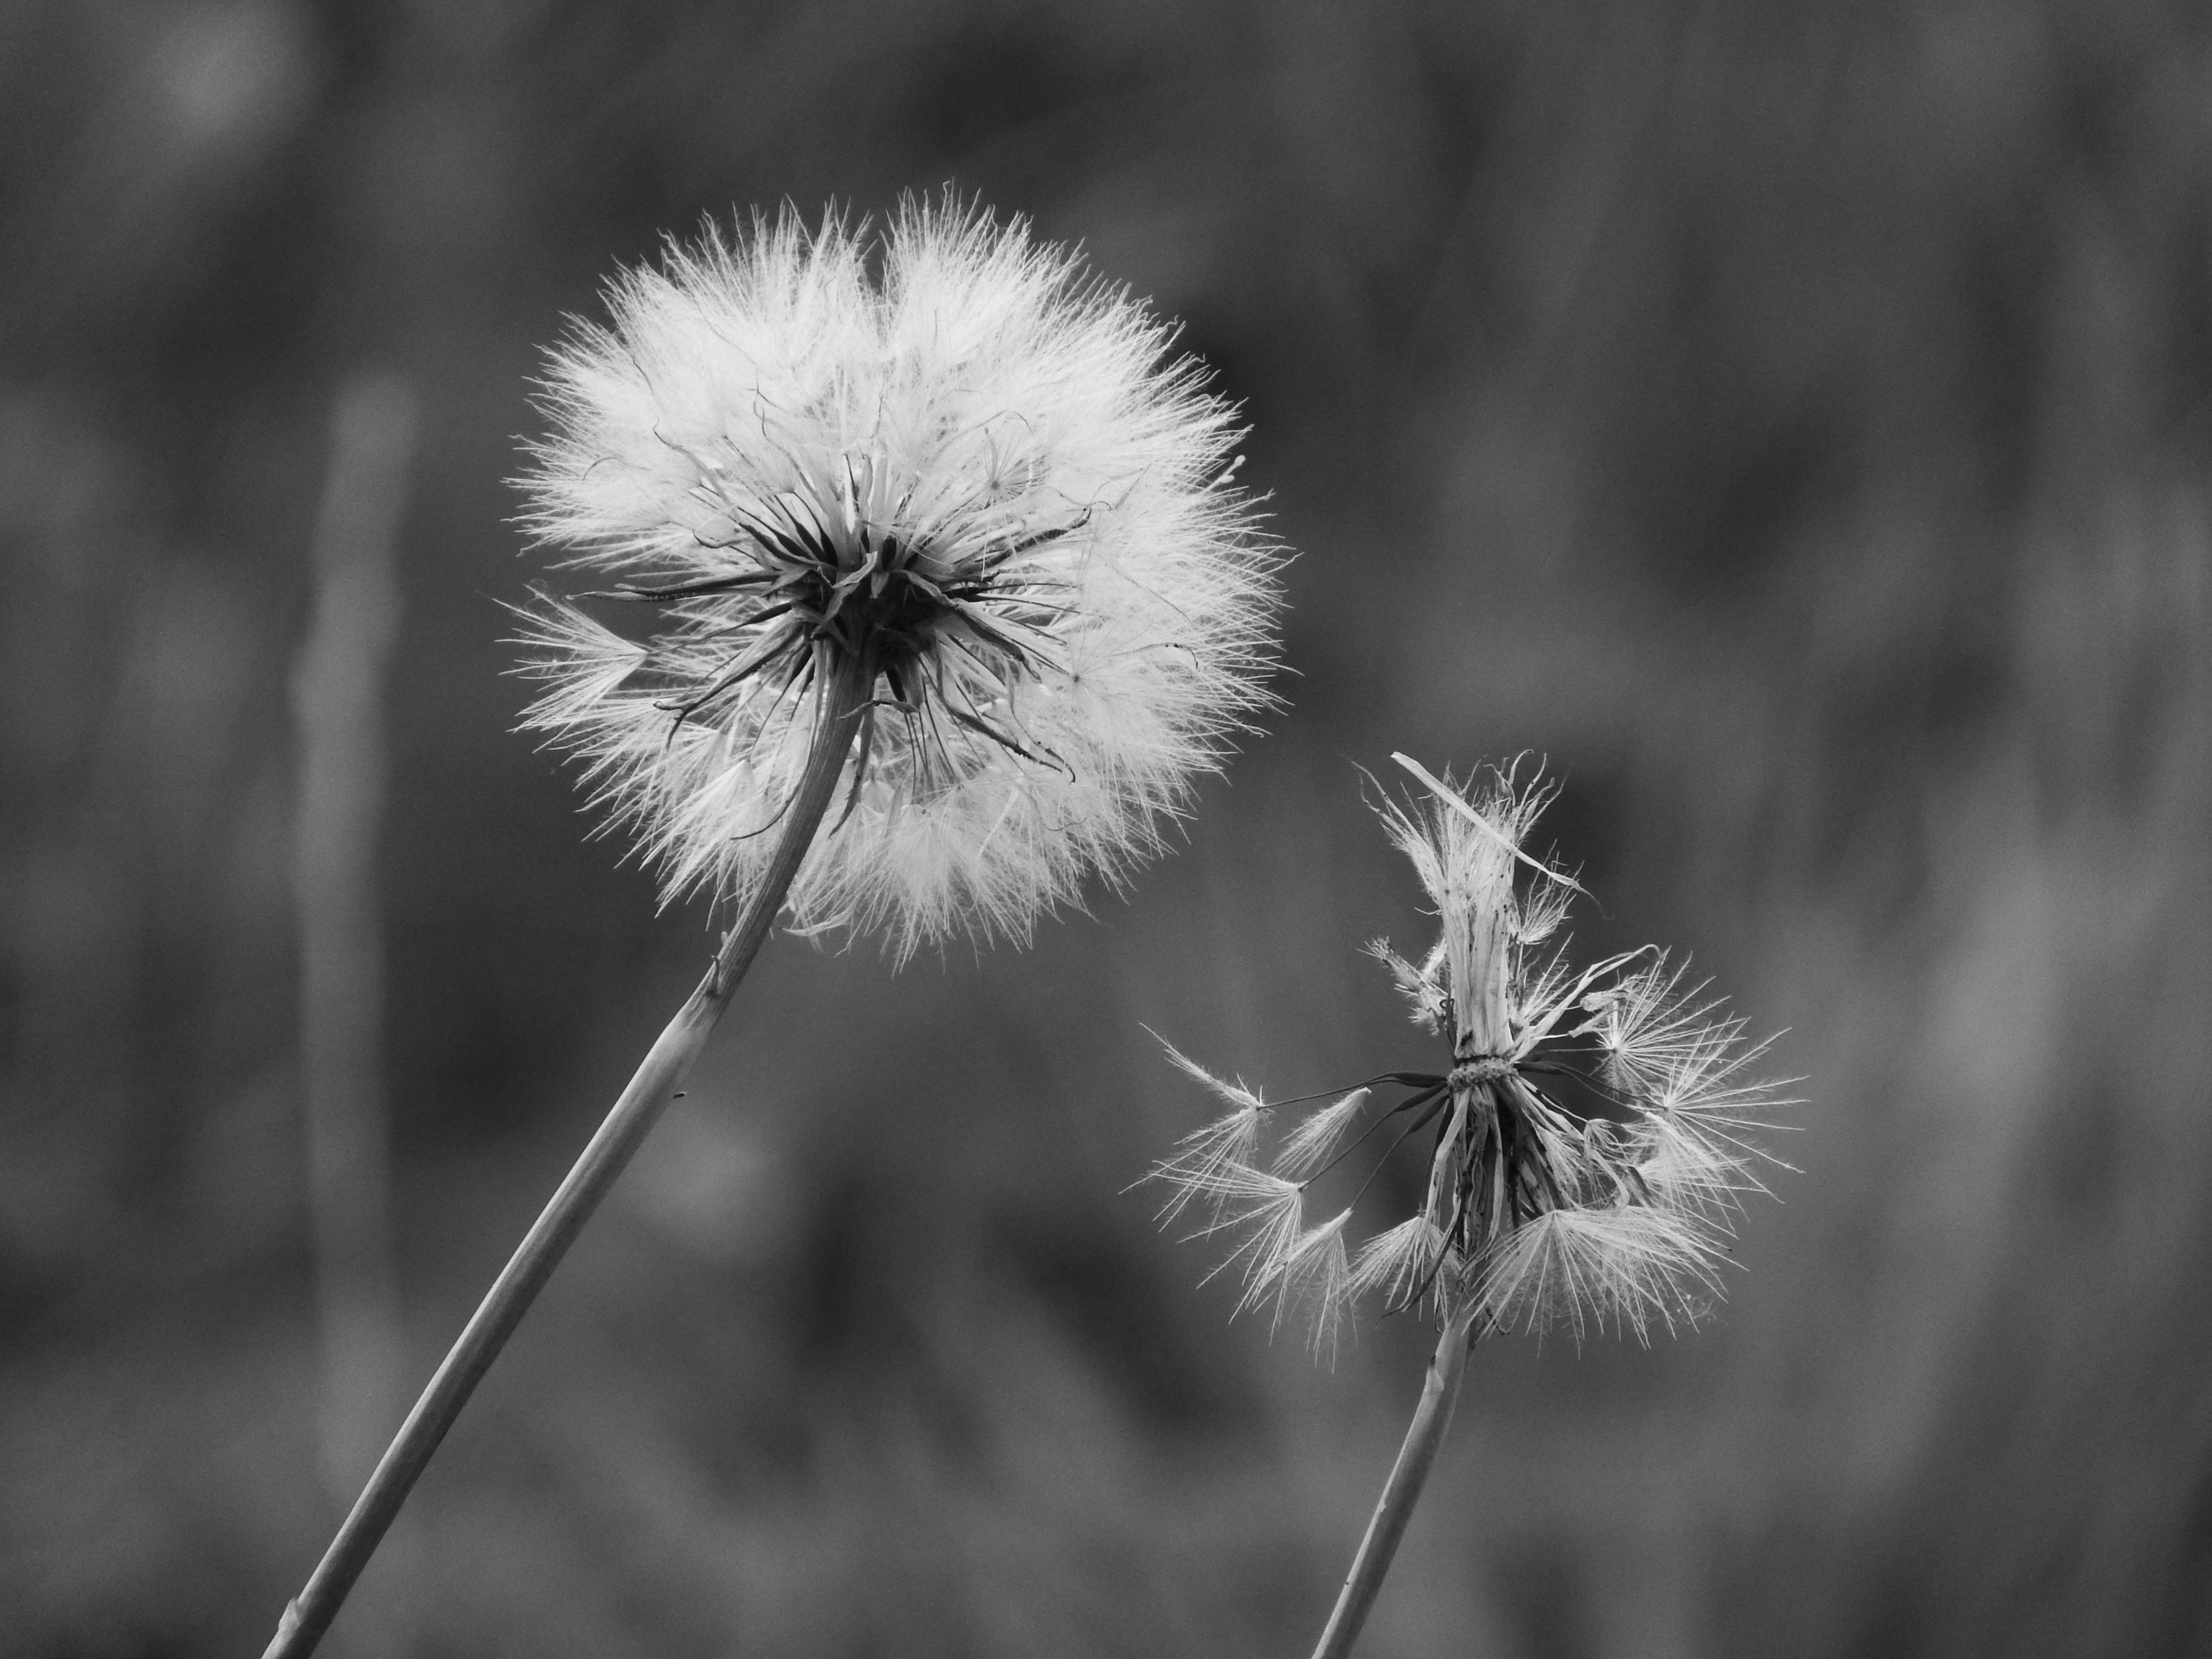
nature, grass, branch, black and white, plant, field, photography, dandelion, leaf, flower, botany, monochrome, close, flora, wildflower, close up, pointed flower, macro photography, flowering plant, daisy family, monochrome photography, grass family, plant stem, land plant